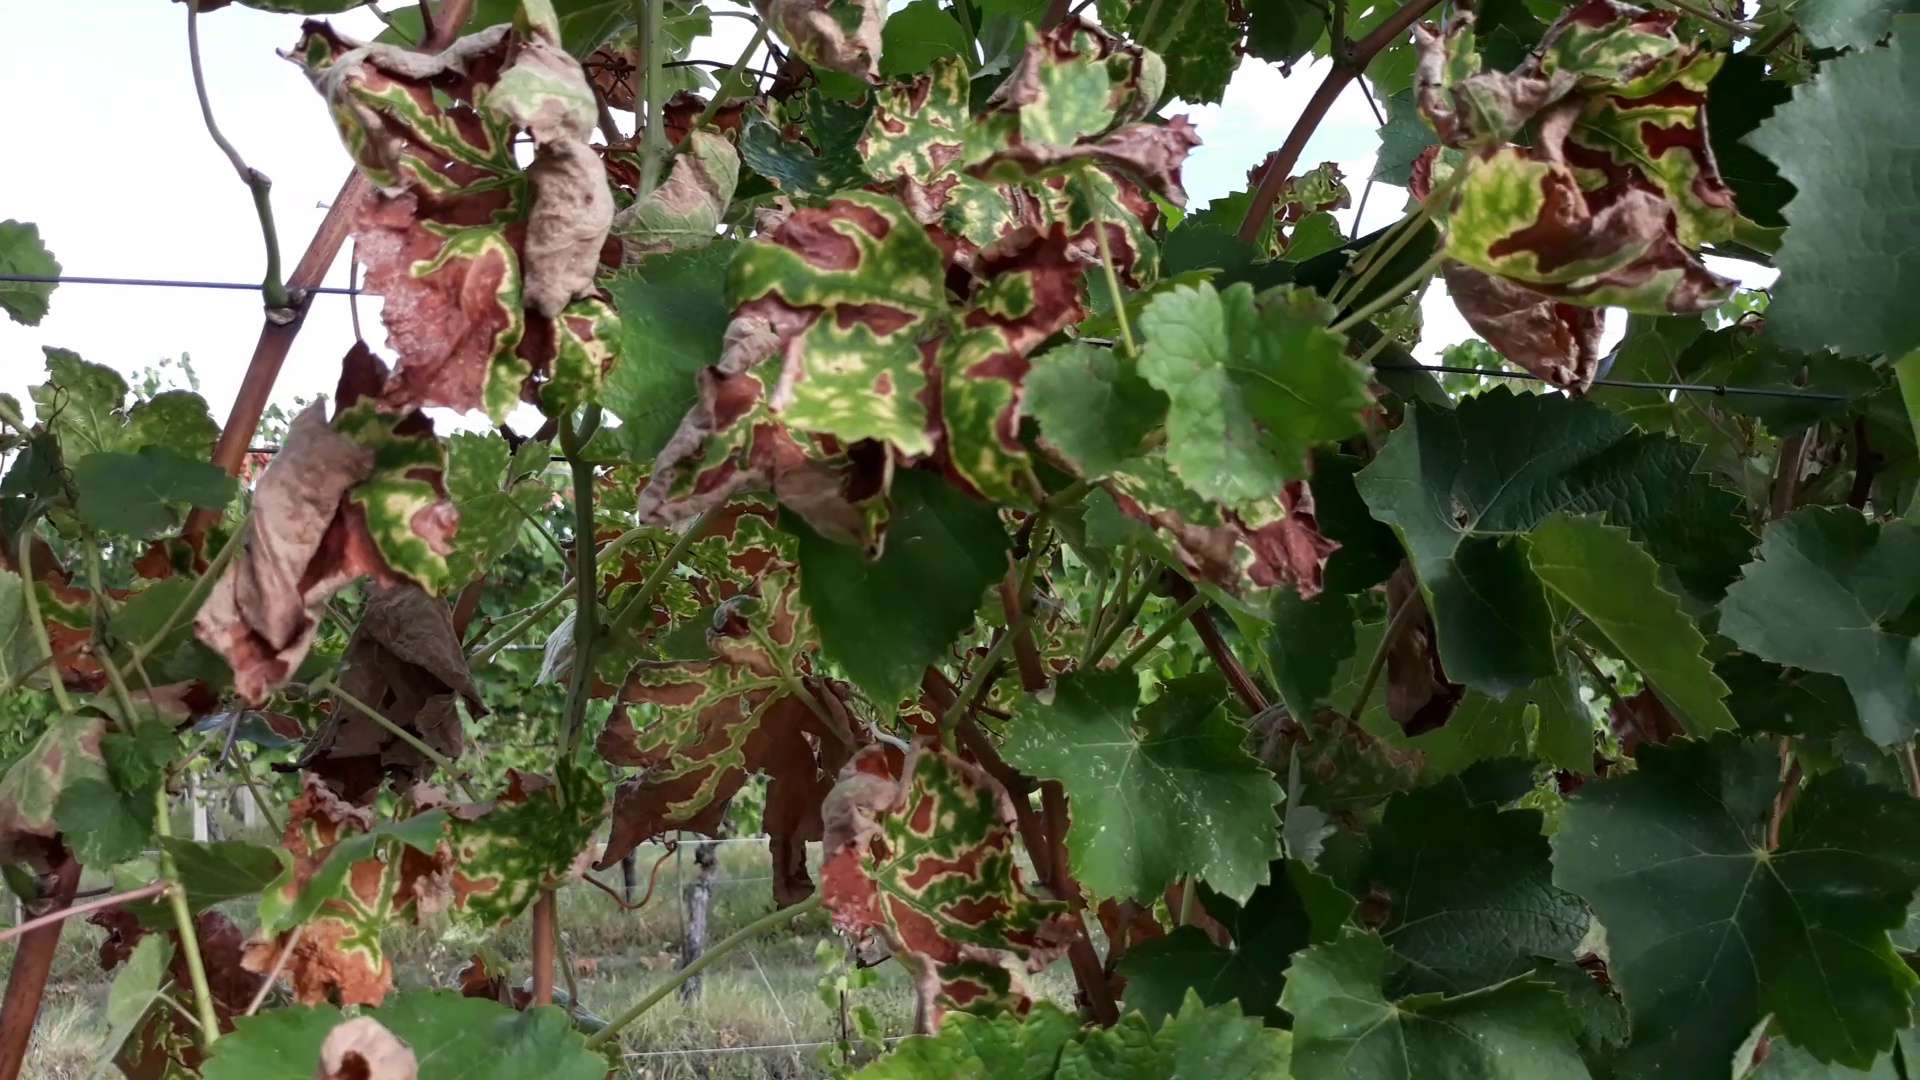
Label: esca